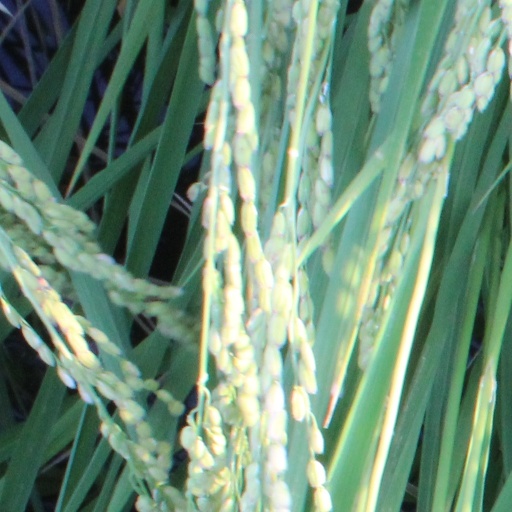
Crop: rice